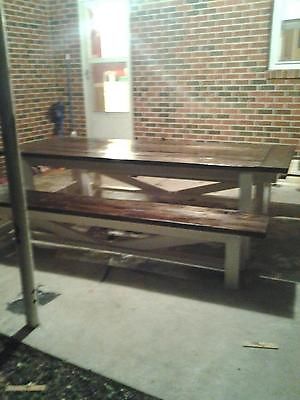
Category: table